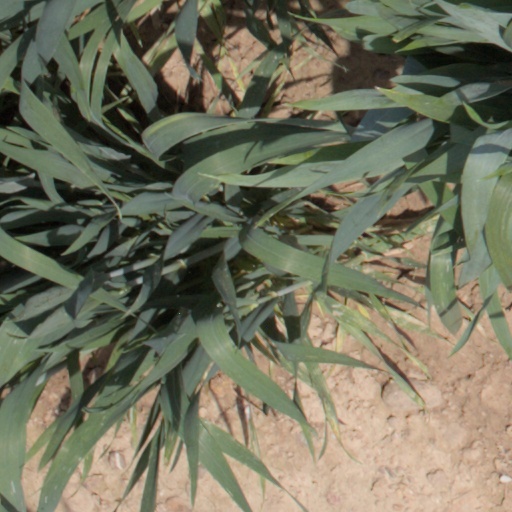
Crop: wheat